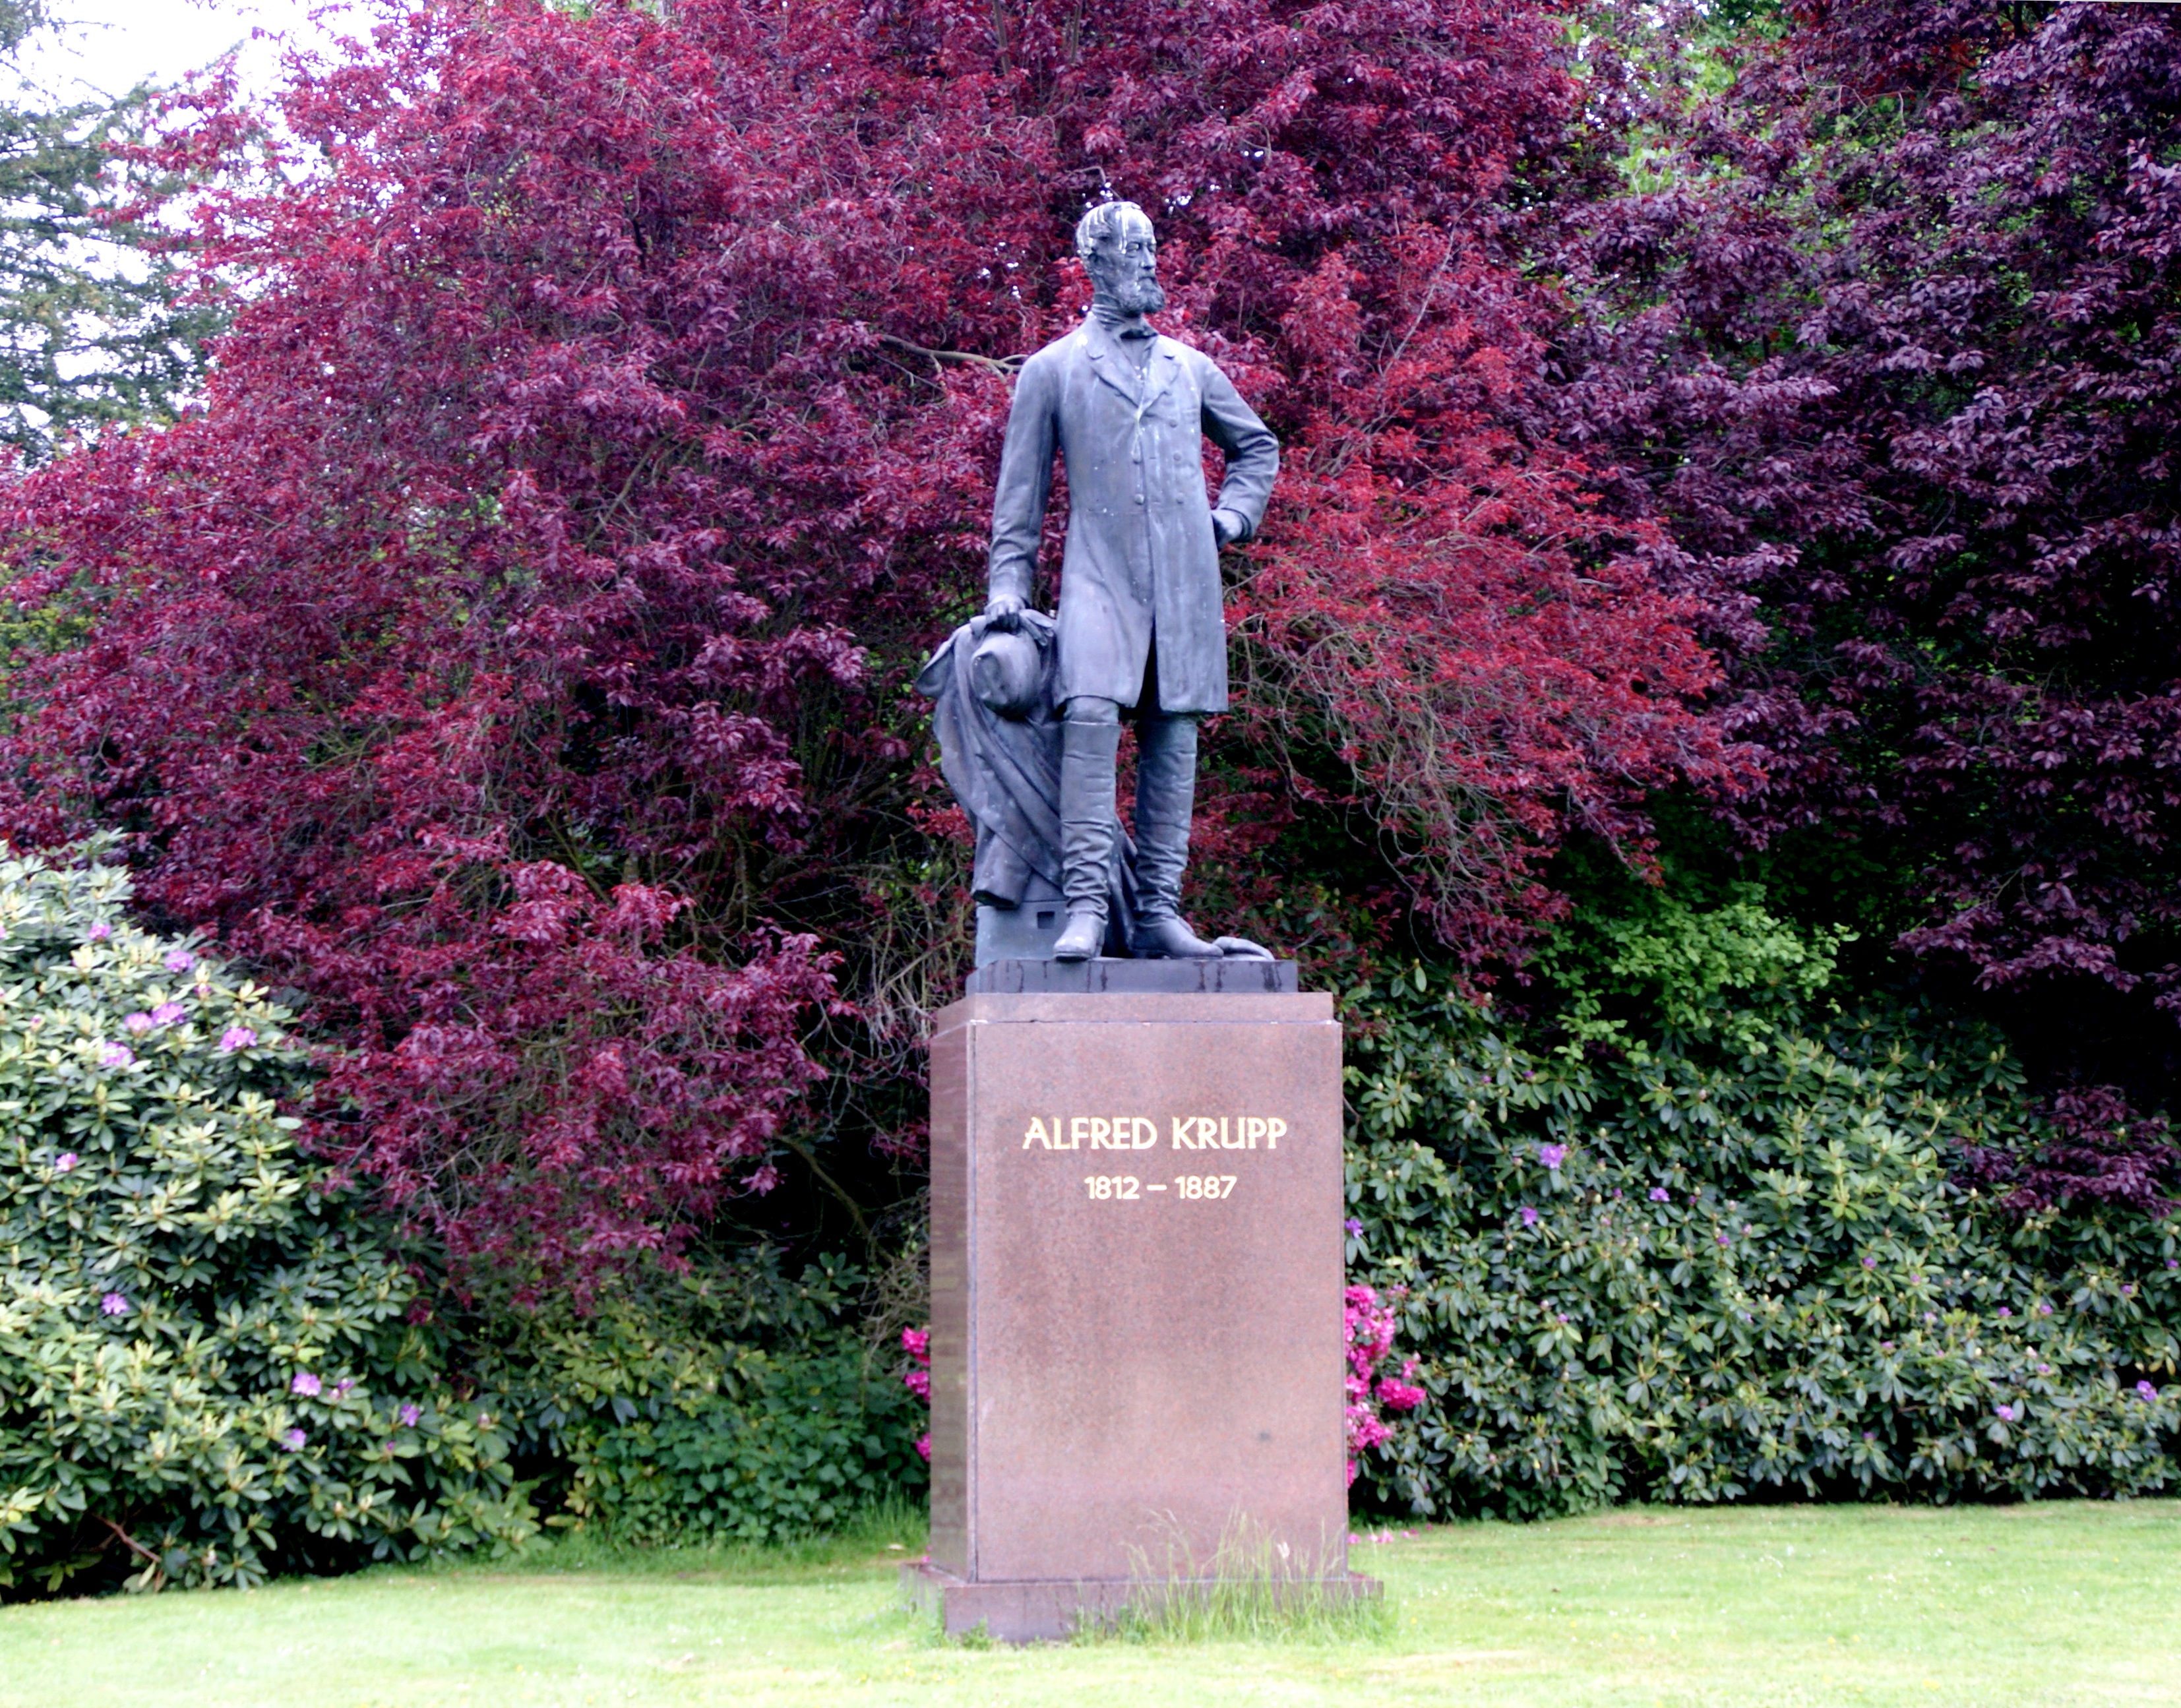
tree, nature, plant, lawn, flower, monument, spring, autumn, park, botany, garden, sculpture, memorial, shrub, past, still image, woody plant, krupp von bohlen and halbach, family idol